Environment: real
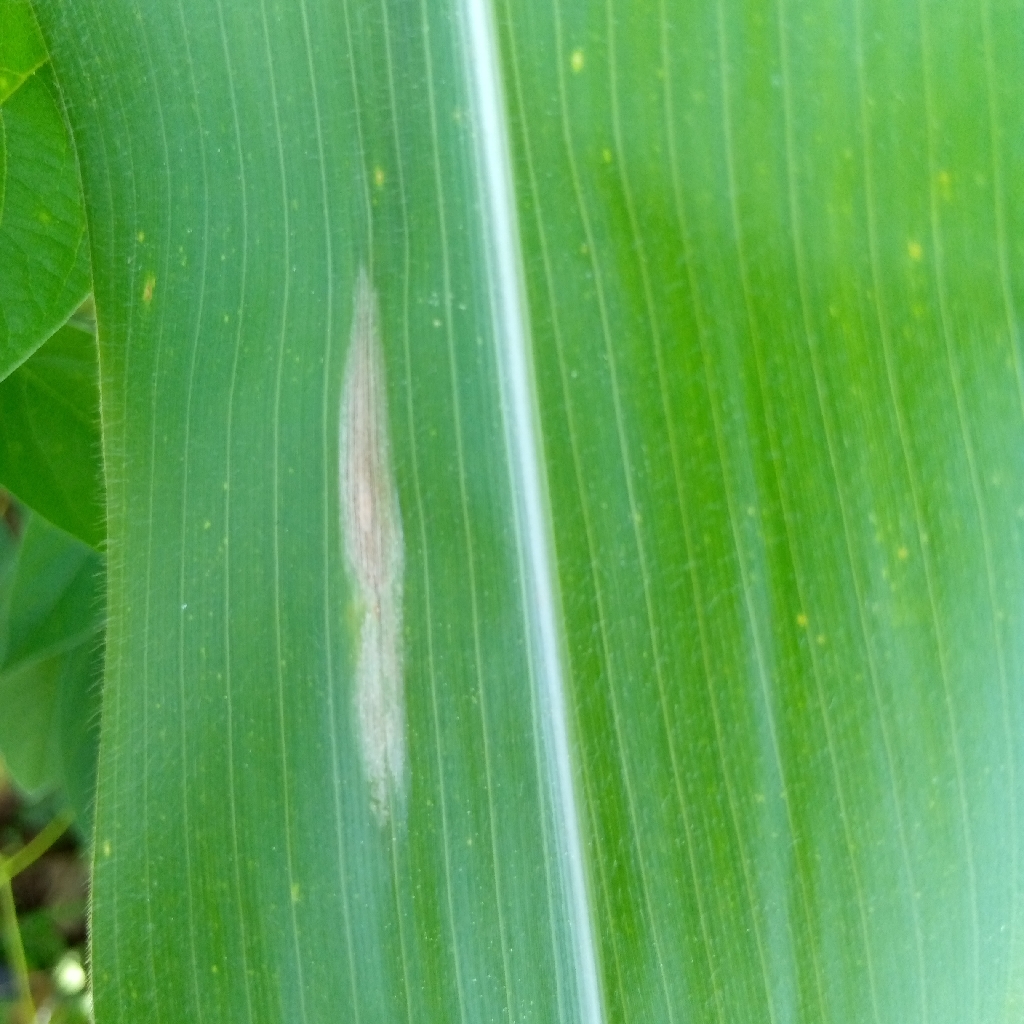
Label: northern_corn_leaf_blight